May Selelo

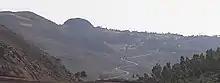
May Selelo headwaters

Along its course, this river passes through two woredas: Dogu’a Tembien for the headwaters, and Abergele for the larger part of its course.